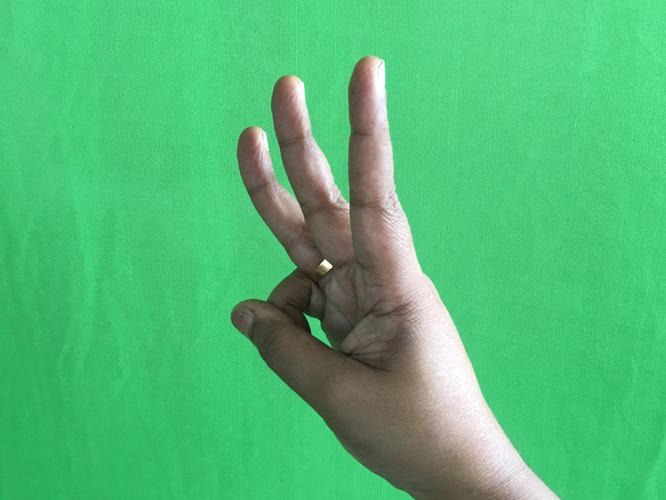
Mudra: Trishulam
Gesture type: single_hand